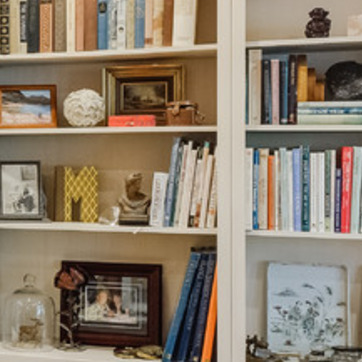
Material: paper